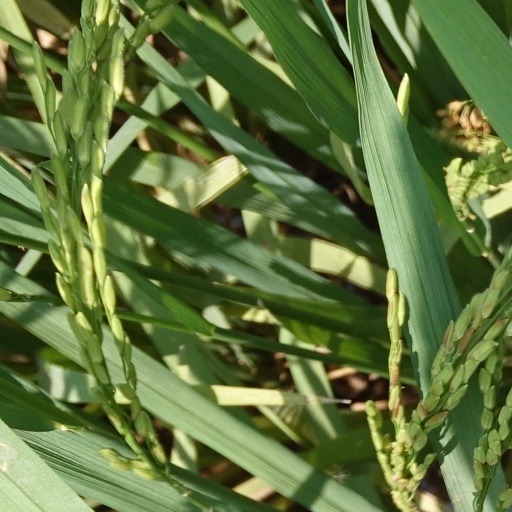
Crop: rice